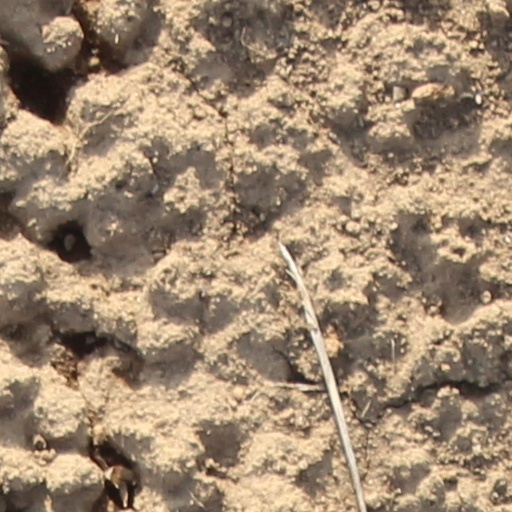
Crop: wheat